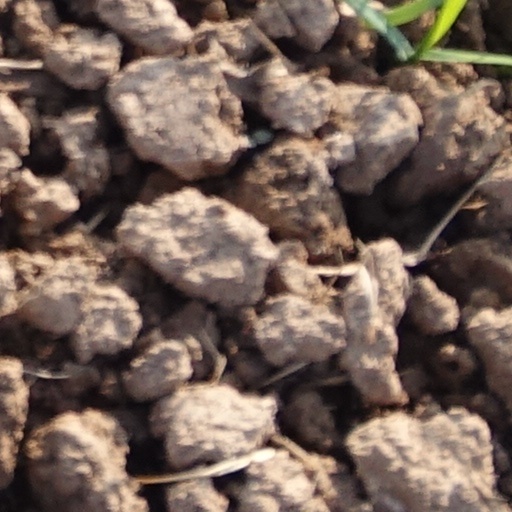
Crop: wheat